Channing Moore Williams

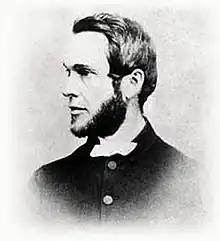
Williams in 1874

Channing Moore Williams (July 17, 1829 – December 2, 1910) was an Episcopal Church missionary, later bishop, in China and Japan. Williams was a leading figure in the establishment of the Anglican Church in Japan. His commemoration in some Anglican liturgical calendars is on 2 December.